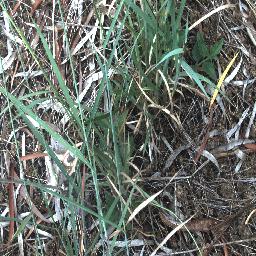
Label: negative